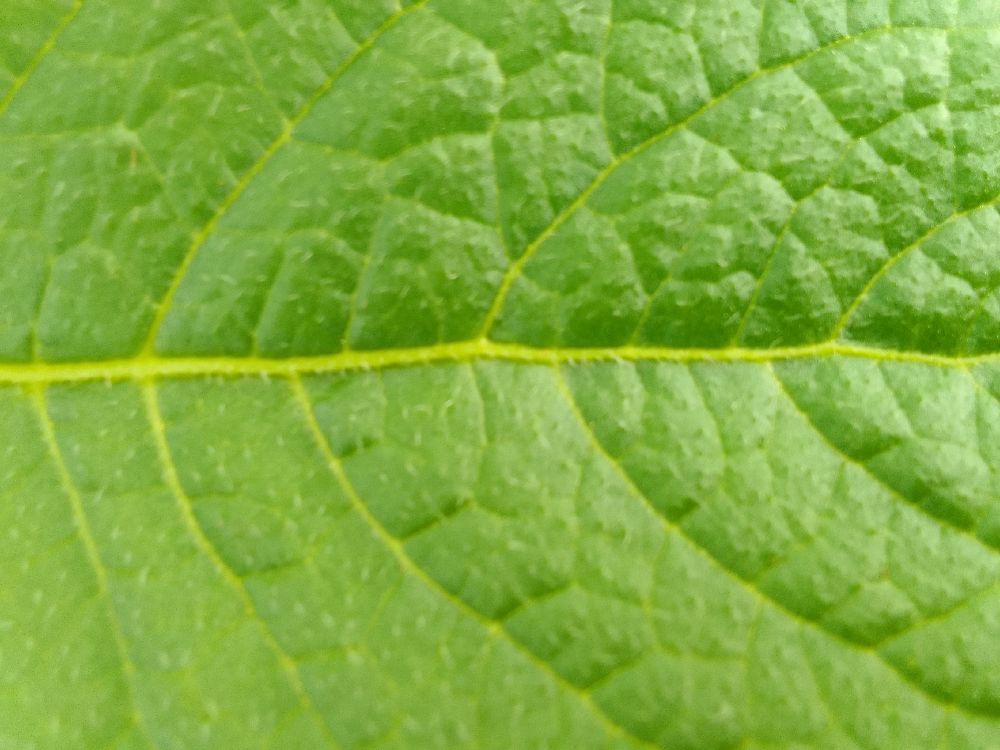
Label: Healthy